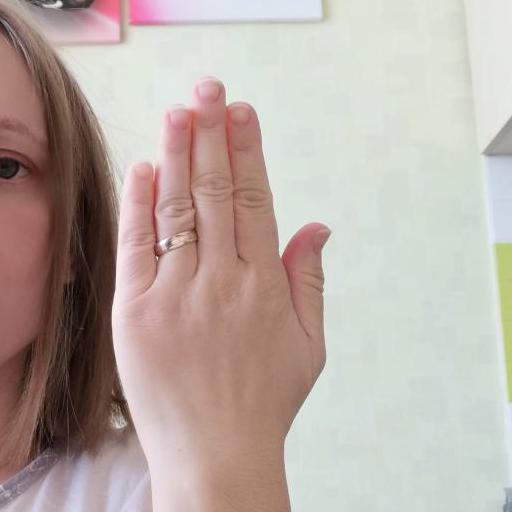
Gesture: stop_inverted